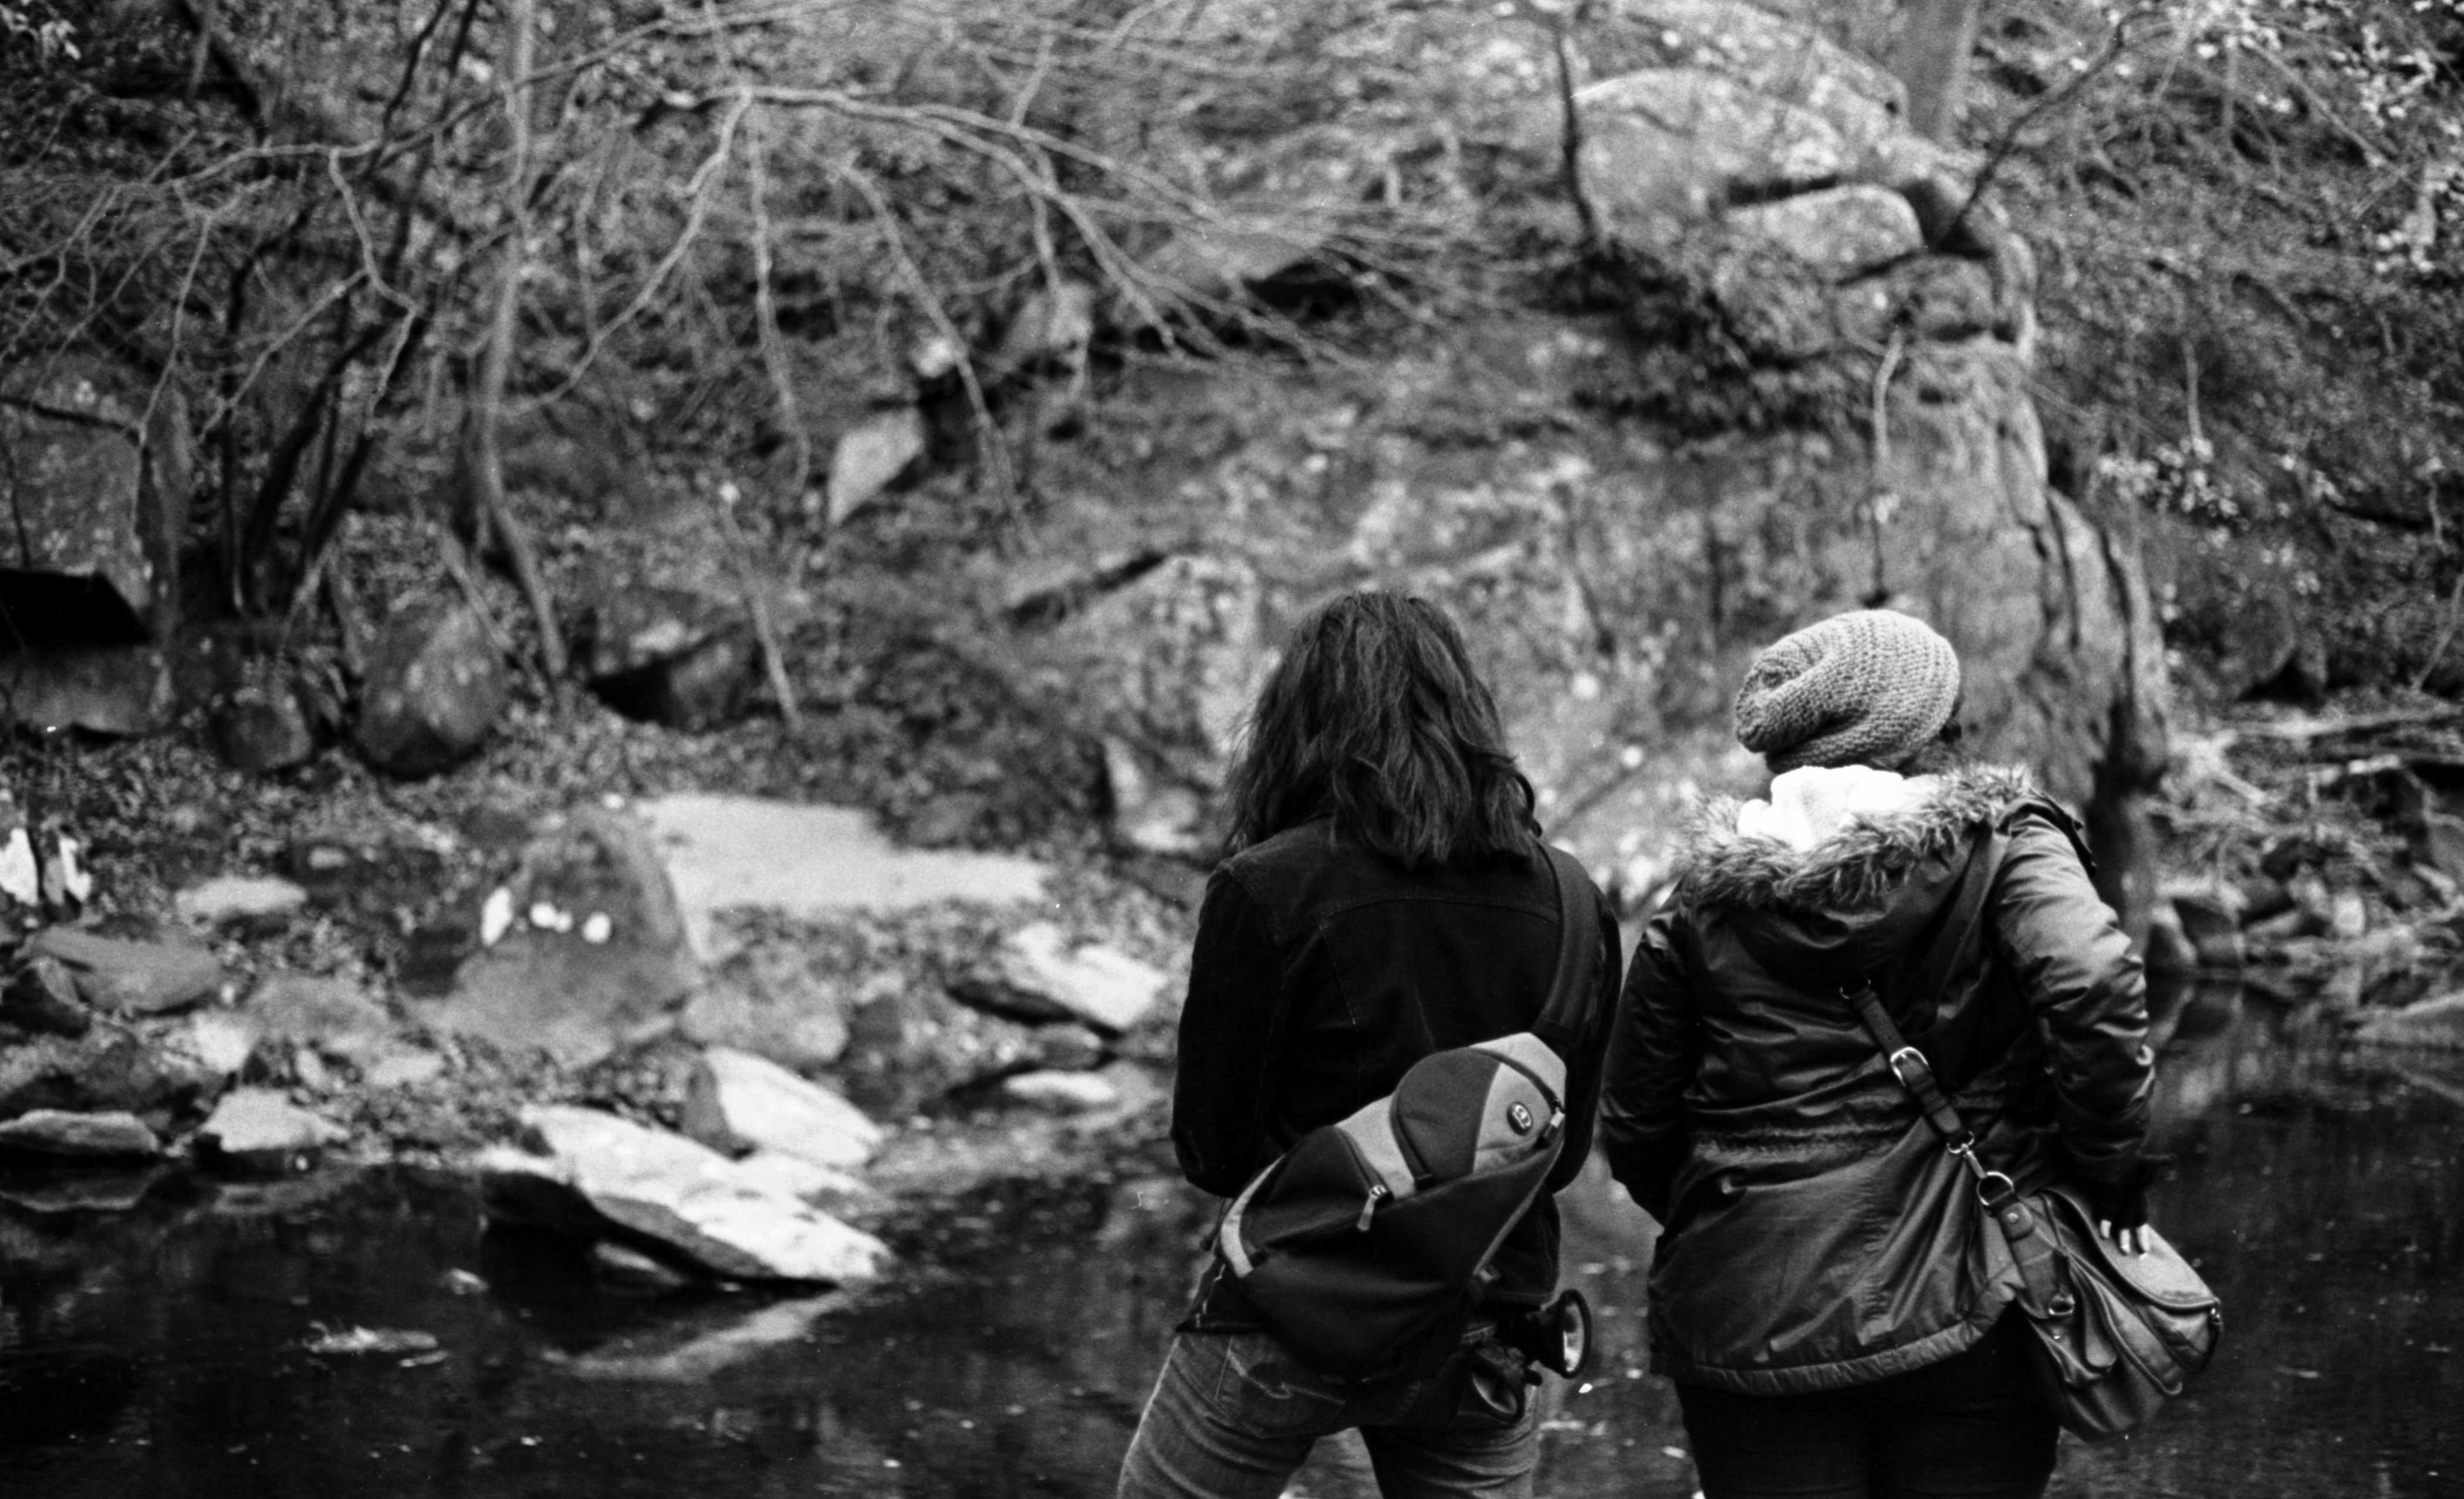
forest, black and white, monochrome, monochrome photography